United Church of Canada

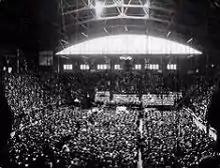
Inauguration of United Church at Mutual Street Arena, Toronto, on June 10, 1925

The United Church of Canada is an amalgamation of the Union of Methodist, Presbyterian and Congregational churches.